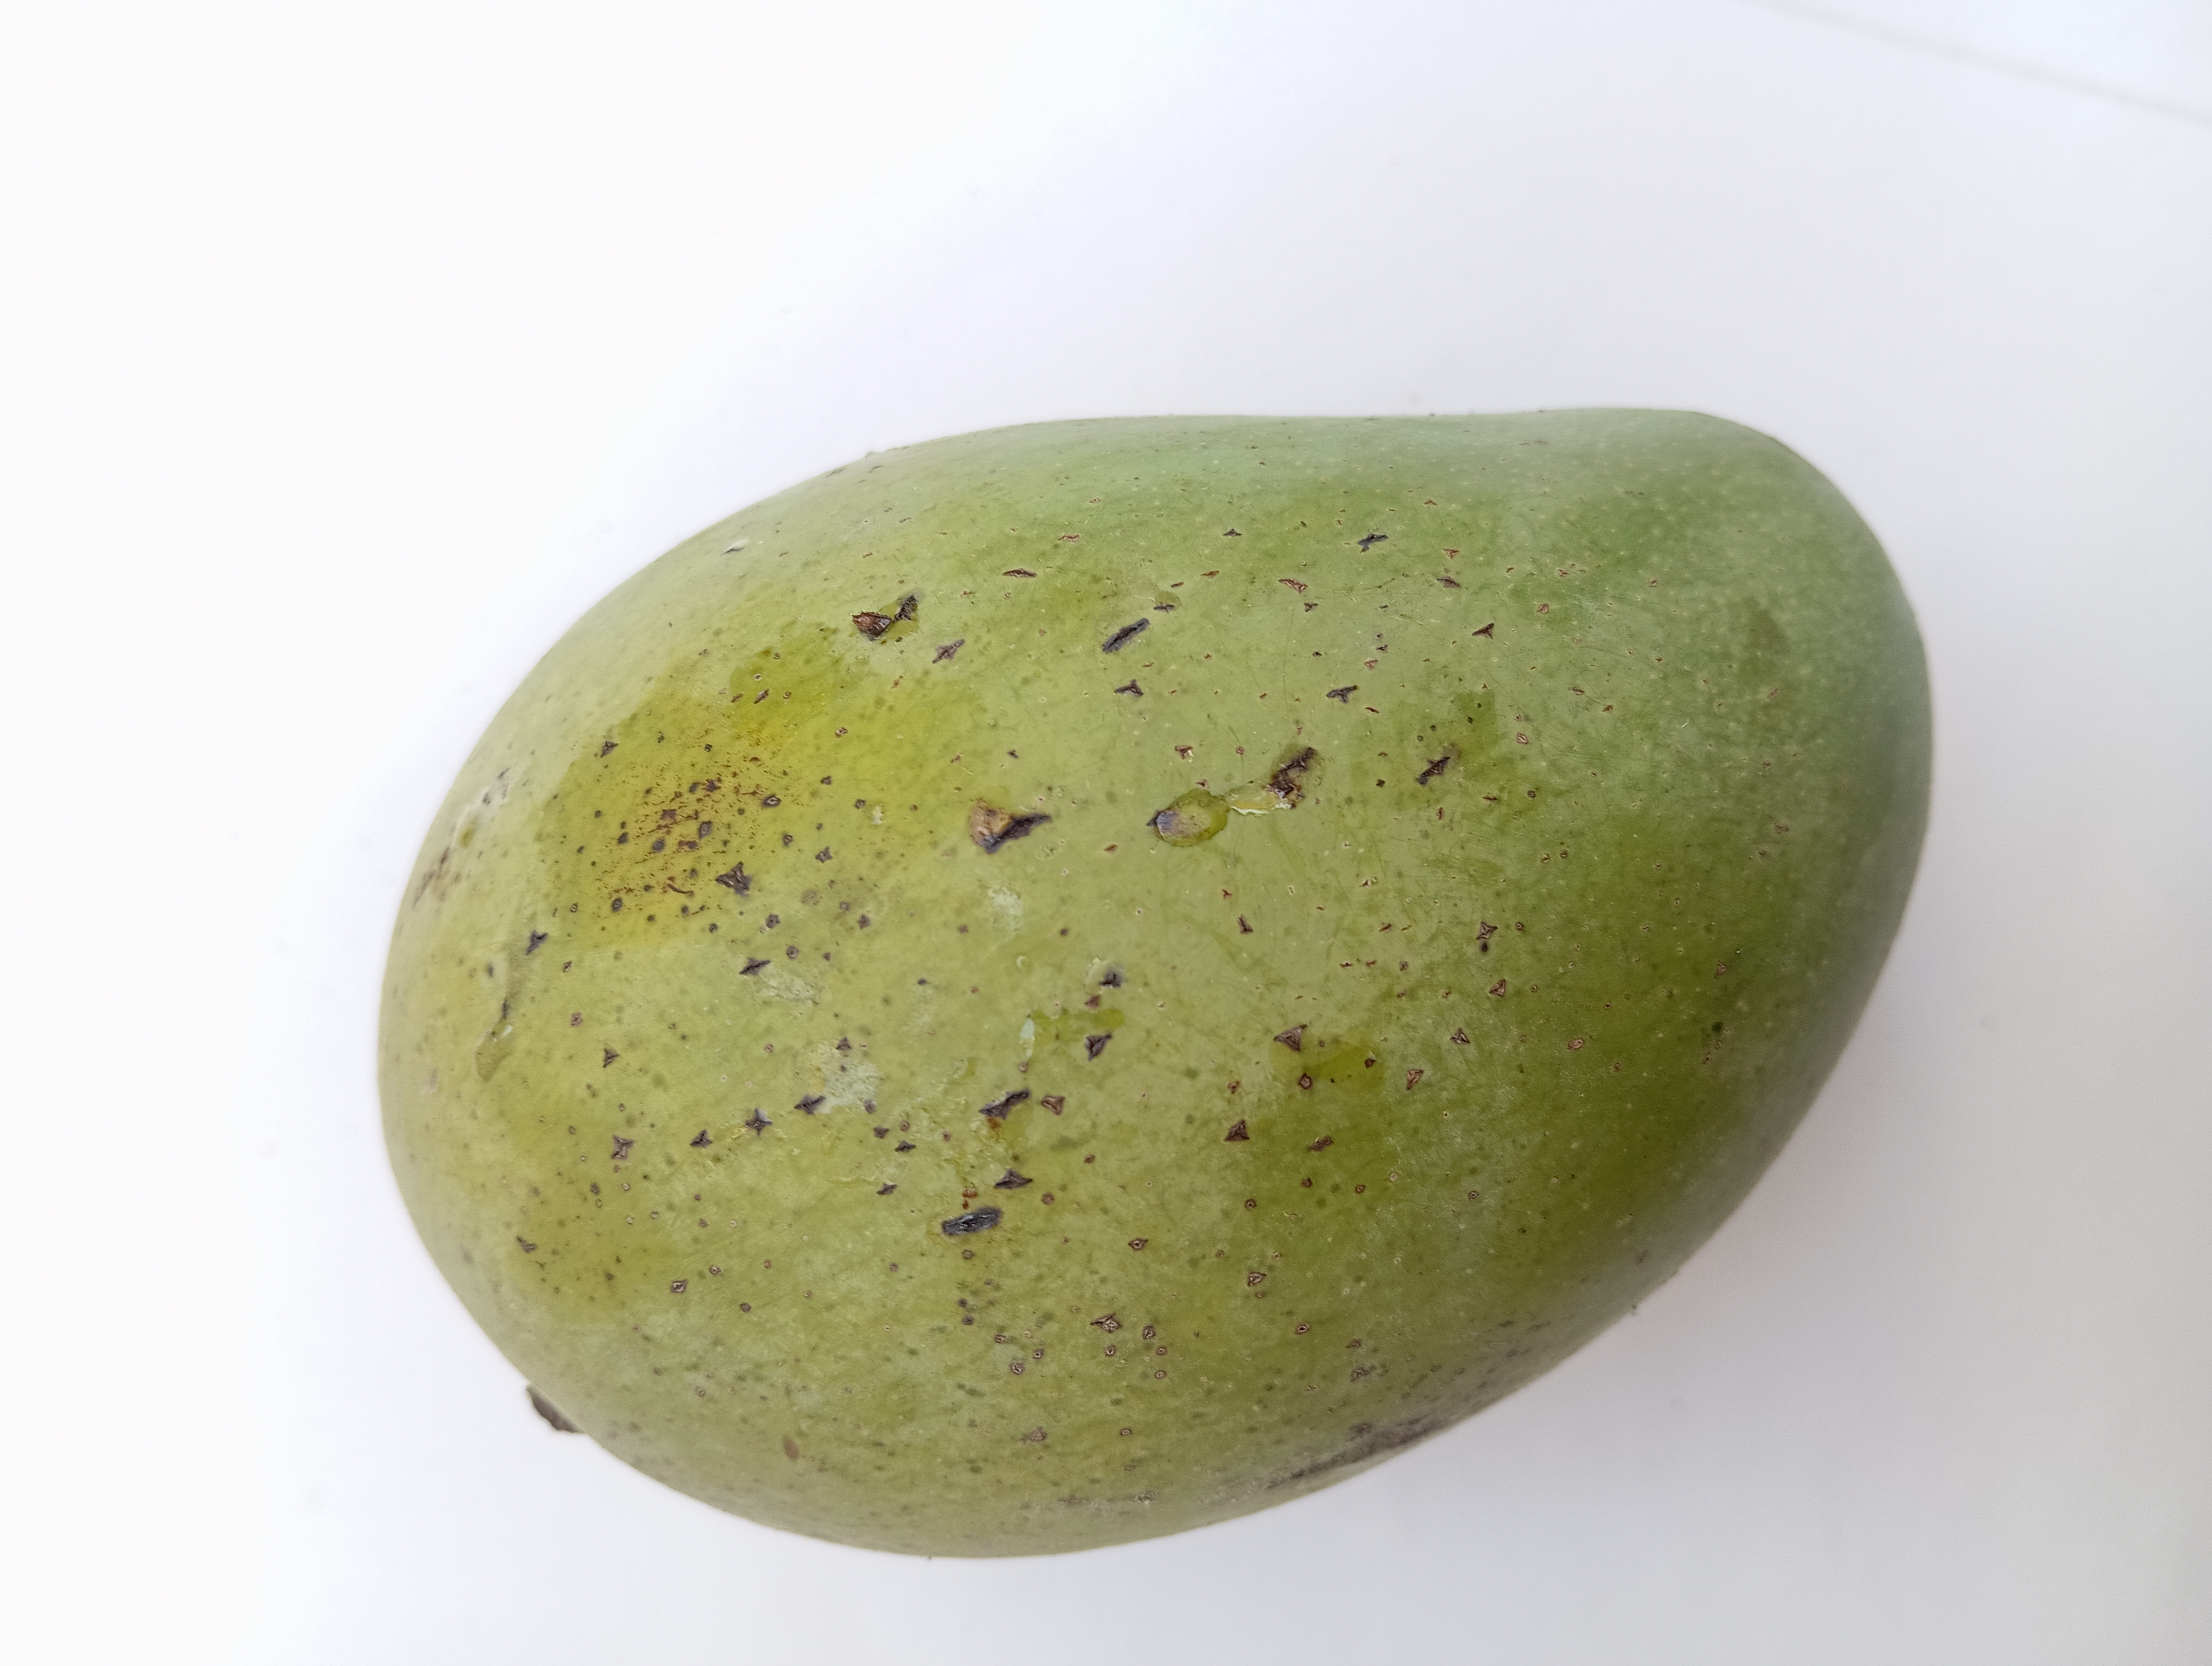
Mango variety: Amrapali